Boulder Bank

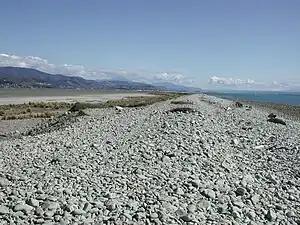

The Boulder Bank (Māori: "Te Taero a Keropa" or "Te Tāhuna o Tama-i-ea") is a very unusual naturally formed landform in Nelson, New Zealand. It is a long stretch of rocky substrate which begins at the Mackay Bluff and ends at the Cut of the Nelson Harbour. Haulashore Island was once a part of the Boulder Bank, but the Cut made it an island, and it is no longer connected to the Boulder Bank. The Boulder Bank separates Tasman Bay and the Nelson Haven and is managed as a scenic reserve by the Department of Conservation. Land access is gained along Boulder Bank Drive, signposted at the northern end of Nelson Haven on .